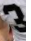
Number: 3